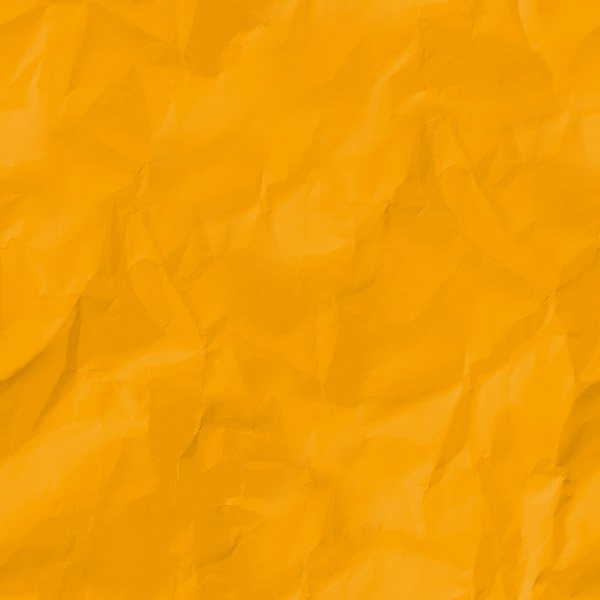
Label: paper